John Demjanjuk

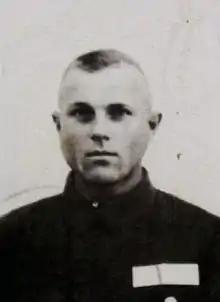
Demjanjuk in his Trawniki card, 1940s

John Demjanjuk, born Ivan Mykolaiovych Demjanjuk, was a Trawniki and Nazi camp guard at Sobibor extermination camp, Majdanek, and Flossenbürg. Demjanjuk became the center of global media attention in the 1980s, when he was tried and convicted in Israel after being identified as "Ivan the Terrible", a notoriously cruel watchman at Treblinka extermination camp. Demjanjuk was sentenced to death by hanging in 1988. In 1993, the verdict was overturned. Shortly before his death, he was tried and convicted in the Federal Republic of Germany as an accessory to the 28,060 murders that occurred during his service at Sobibor.